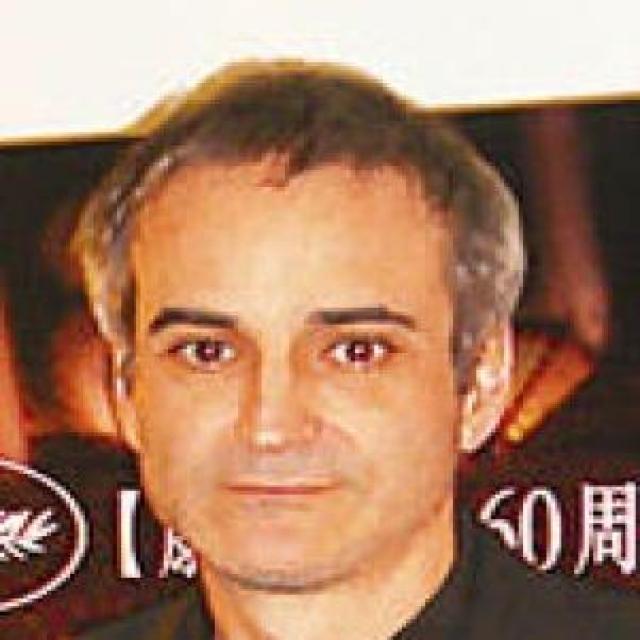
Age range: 45-64